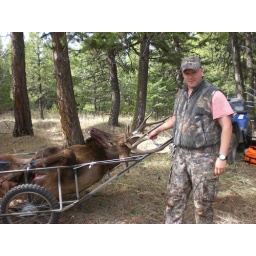
Get him a beer... No not the guy in the pink shirt the elk